Kochubey House

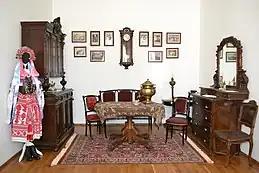
Museum exhibition

The museum exhibition is located in four halls and the basement of the house. In the first hall, the exhibition is dedicated to the history of the house's construction, restoration and use over time. This hall also includes a family tree and portraits of the Kochubey family.